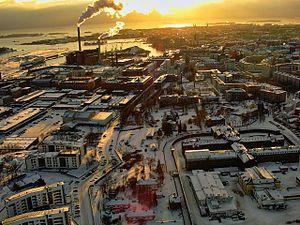
Sörnäinen est un quartier de Kallio à Helsinki en Finlande.